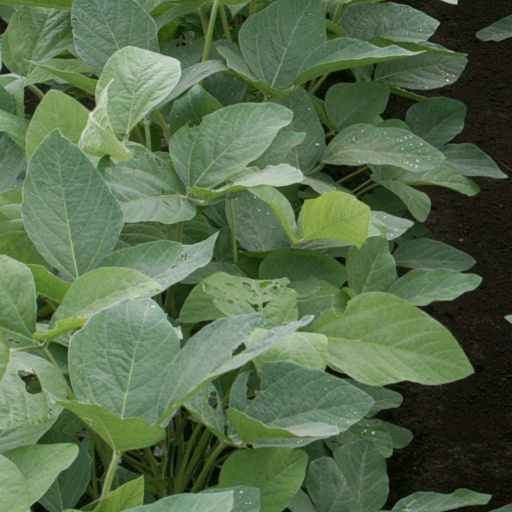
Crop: soybean